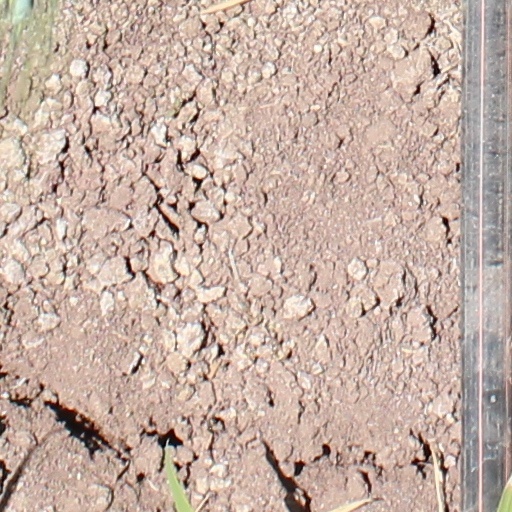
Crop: wheat